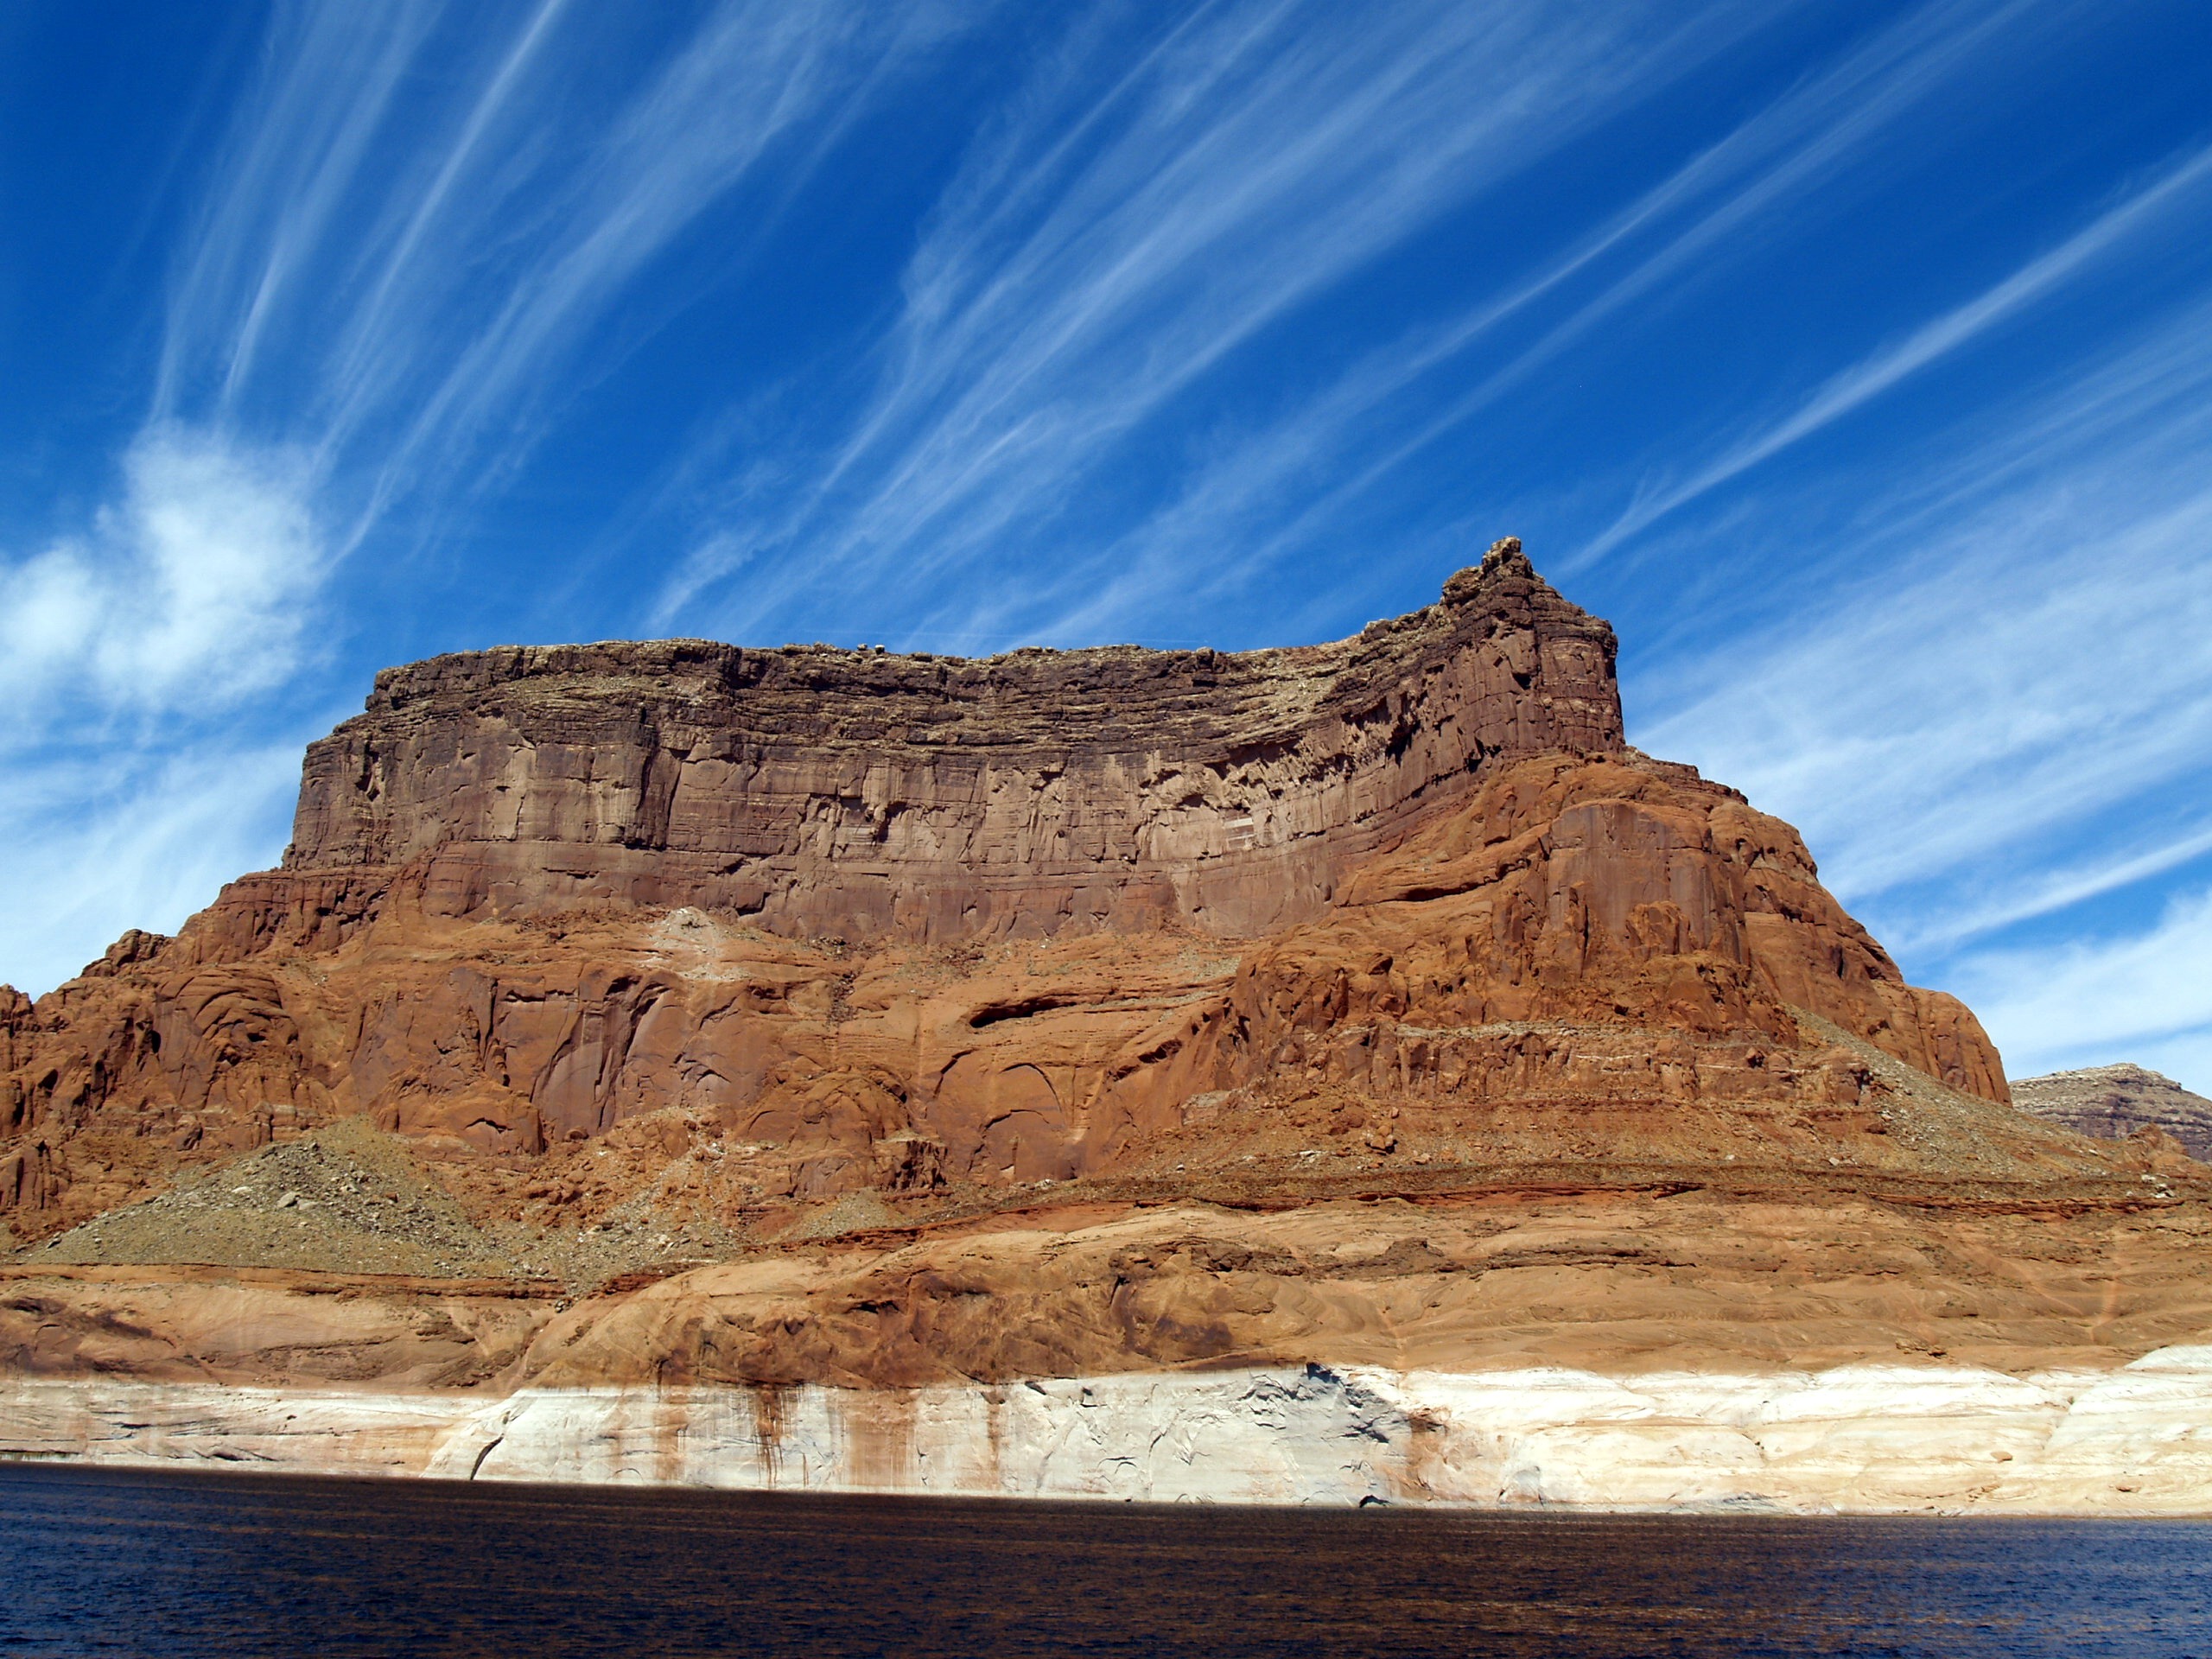
landscape, nature, outdoor, rock, horizon, mountain, cloud, sky, countryside, hill, desert, lake, summer, recreation, formation, cliff, red, natural, scenery, usa, canyon, reservoir, tourism, terrain, national park, swimming, arizona, rocks, clouds, geology, outcrop, boating, badlands, plateau, escarpment, tourist attraction, natural water, wadi, butte, activities, bedrock, fault, water sport, archaeological site, wind surfing, lake powell, meteorological phenomenon, historic site, ecoregion, volcanic plug